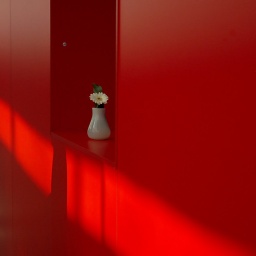
lonely flower in red